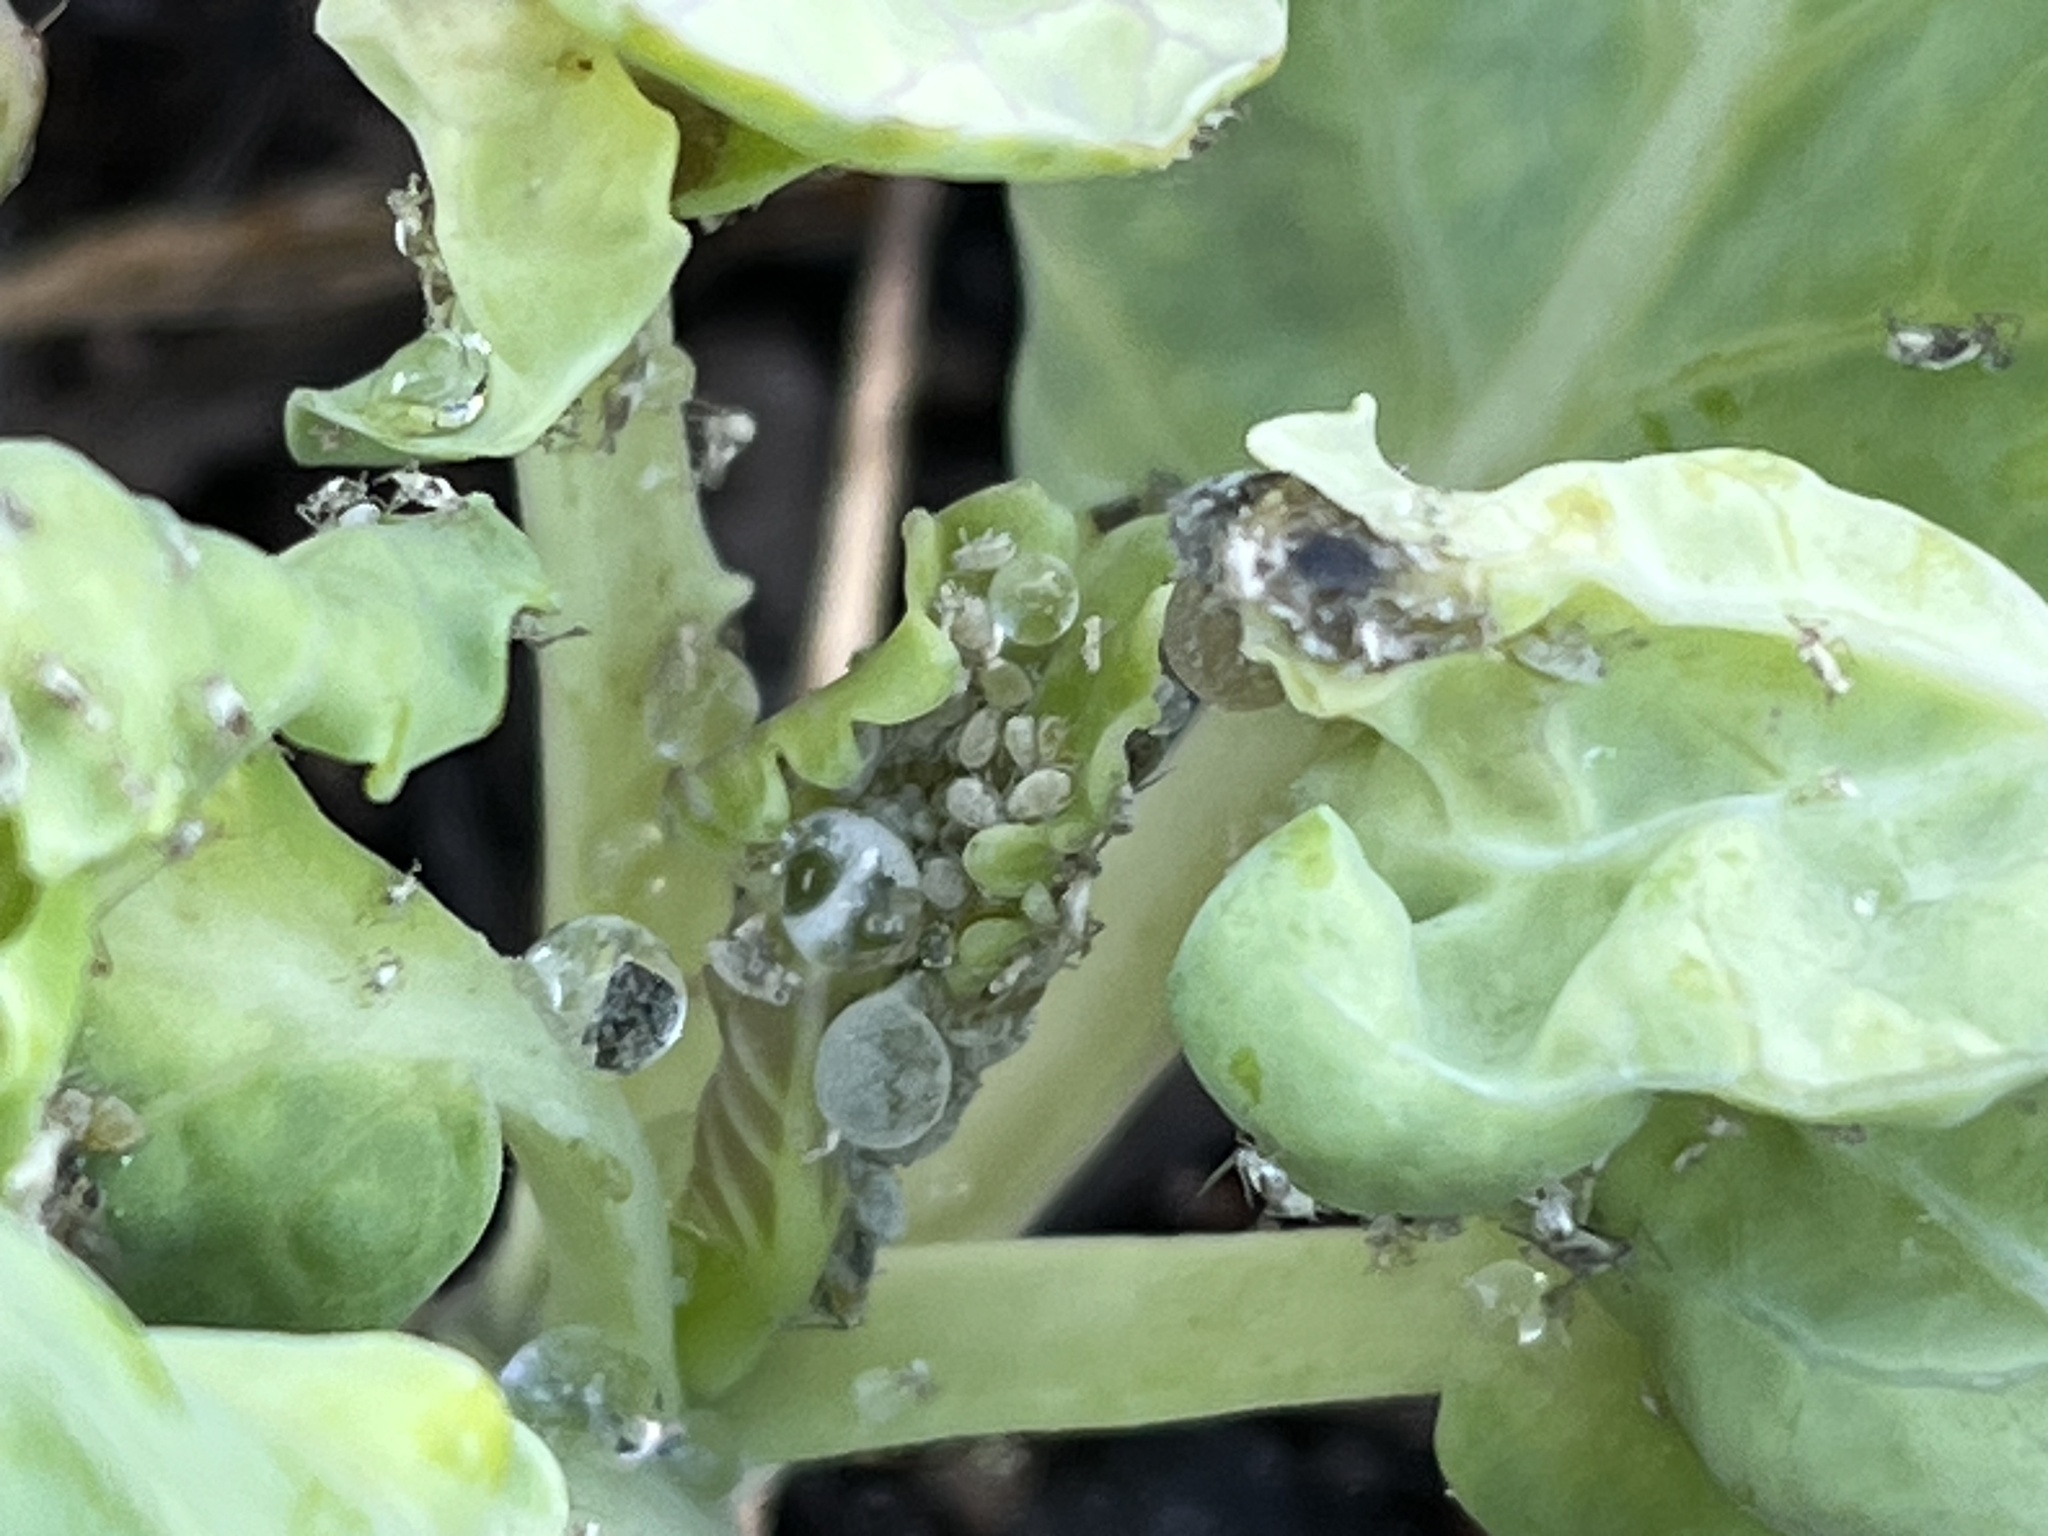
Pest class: cabbage_aphid